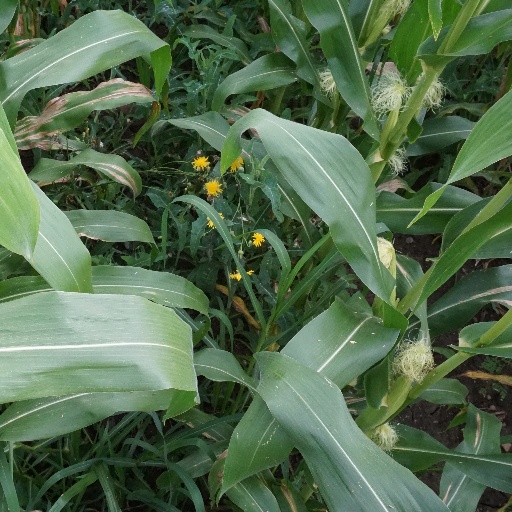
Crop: maize; corn